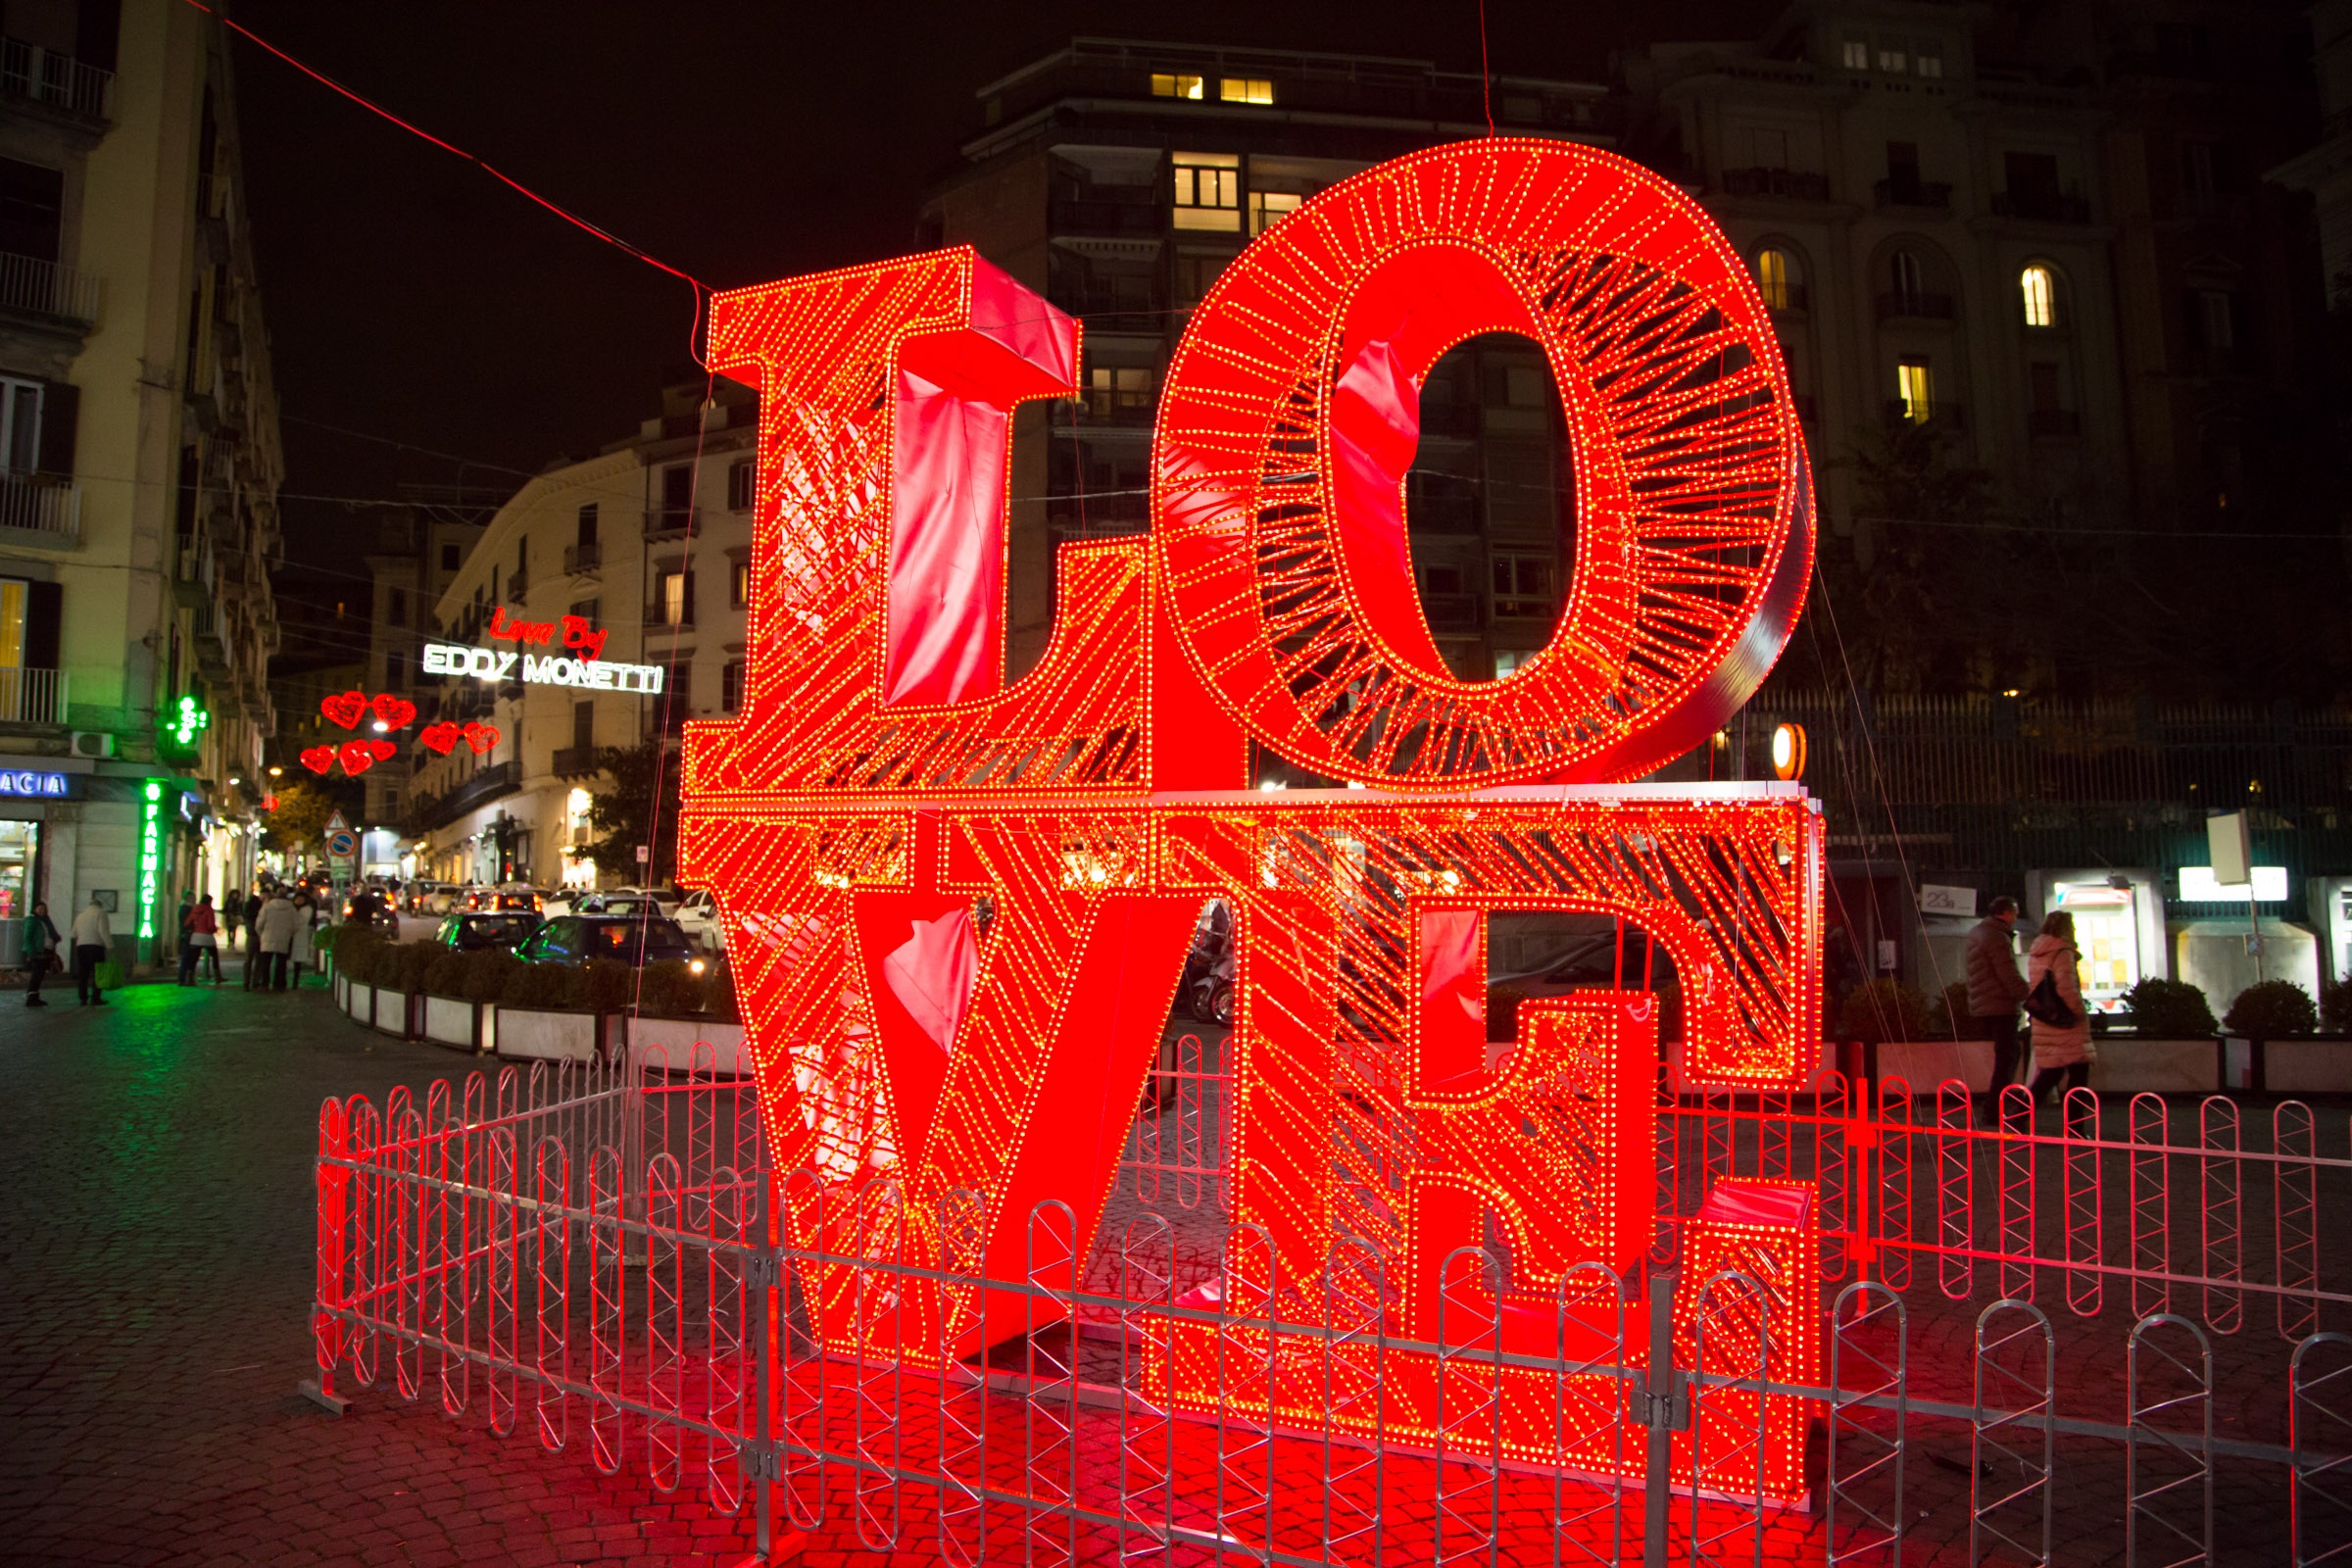
light, night, city, love, decoration, red, ornament, lights, stage, feast, naples, written, urban landscape, chinese new year